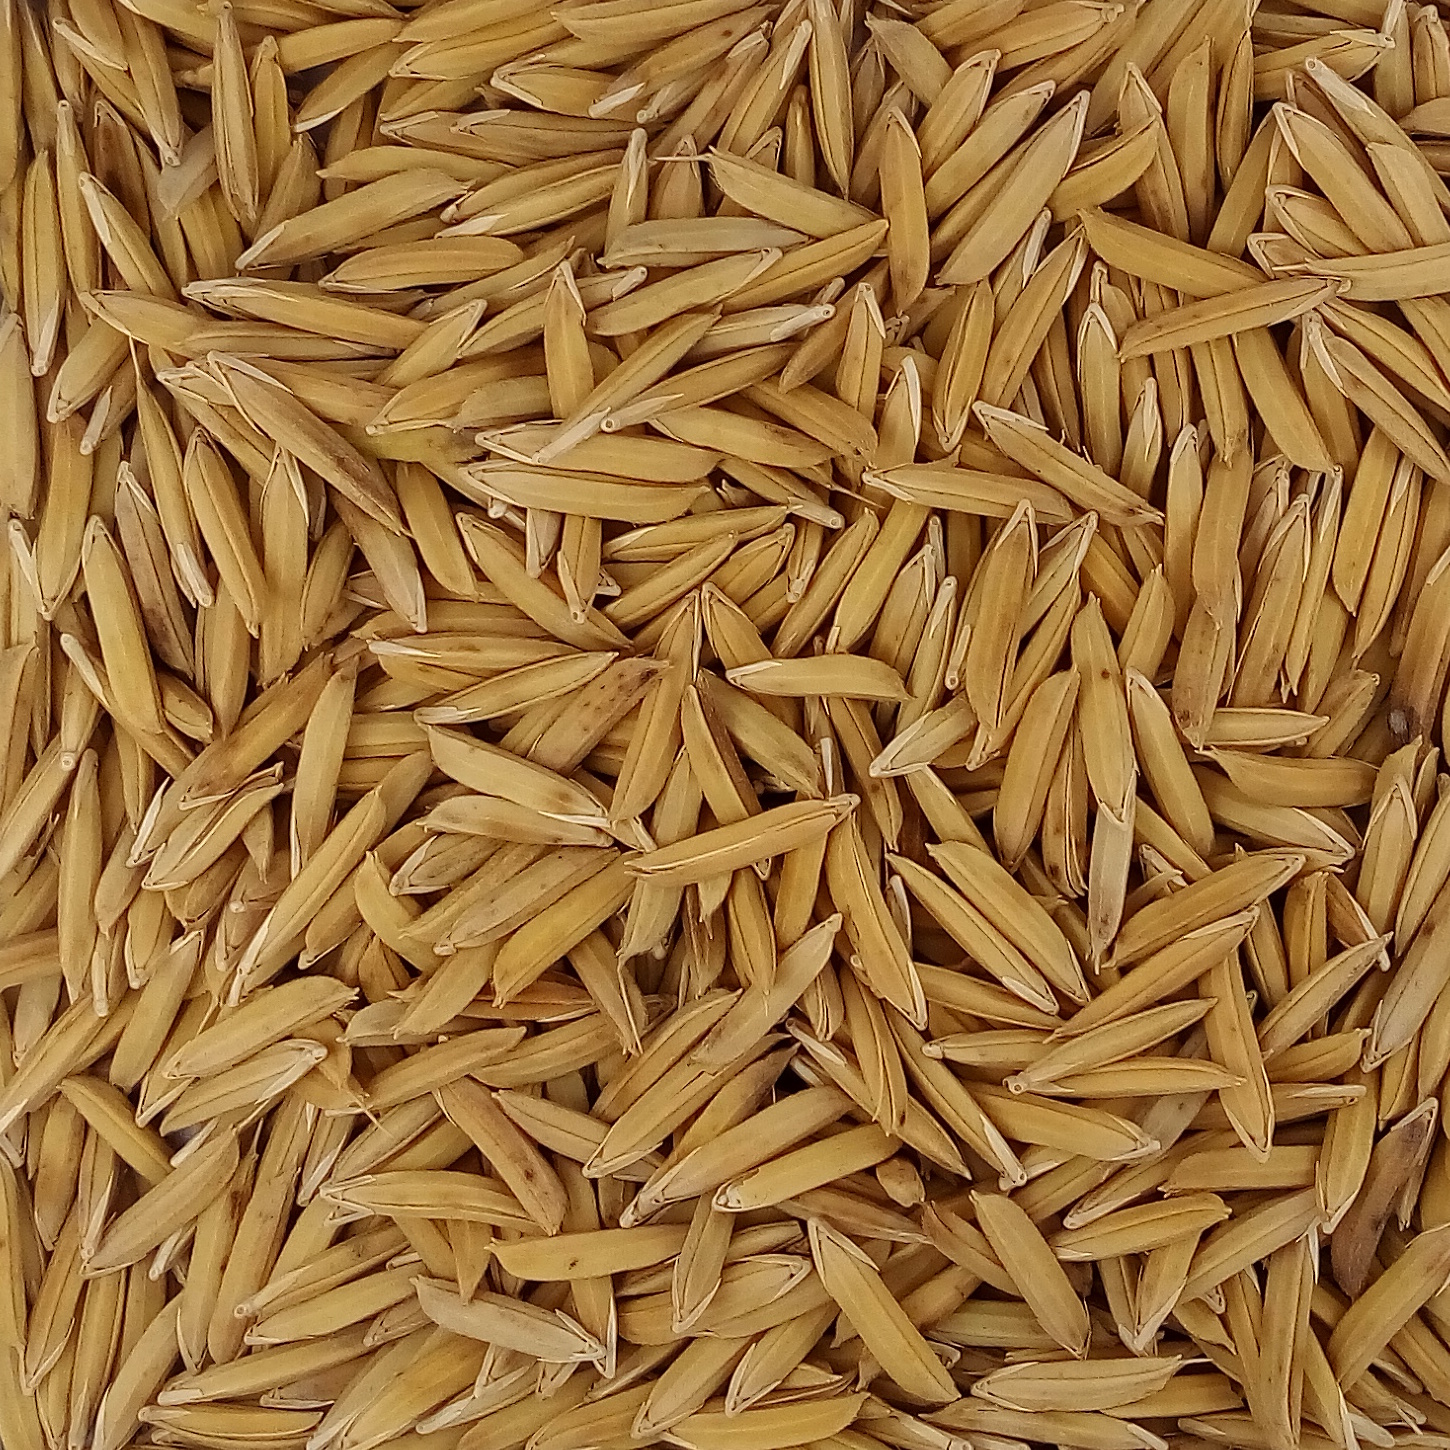
Rice seed variety: 1121